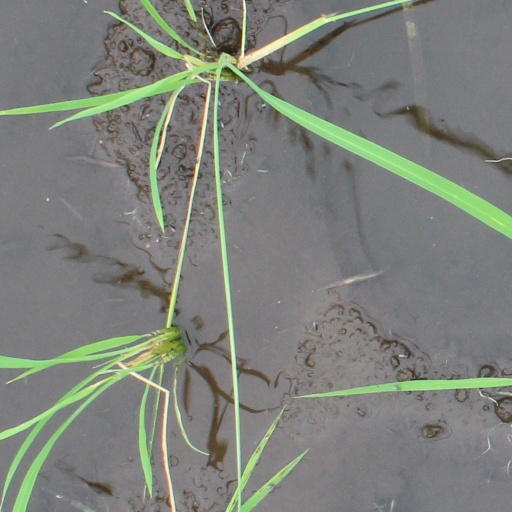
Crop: rice